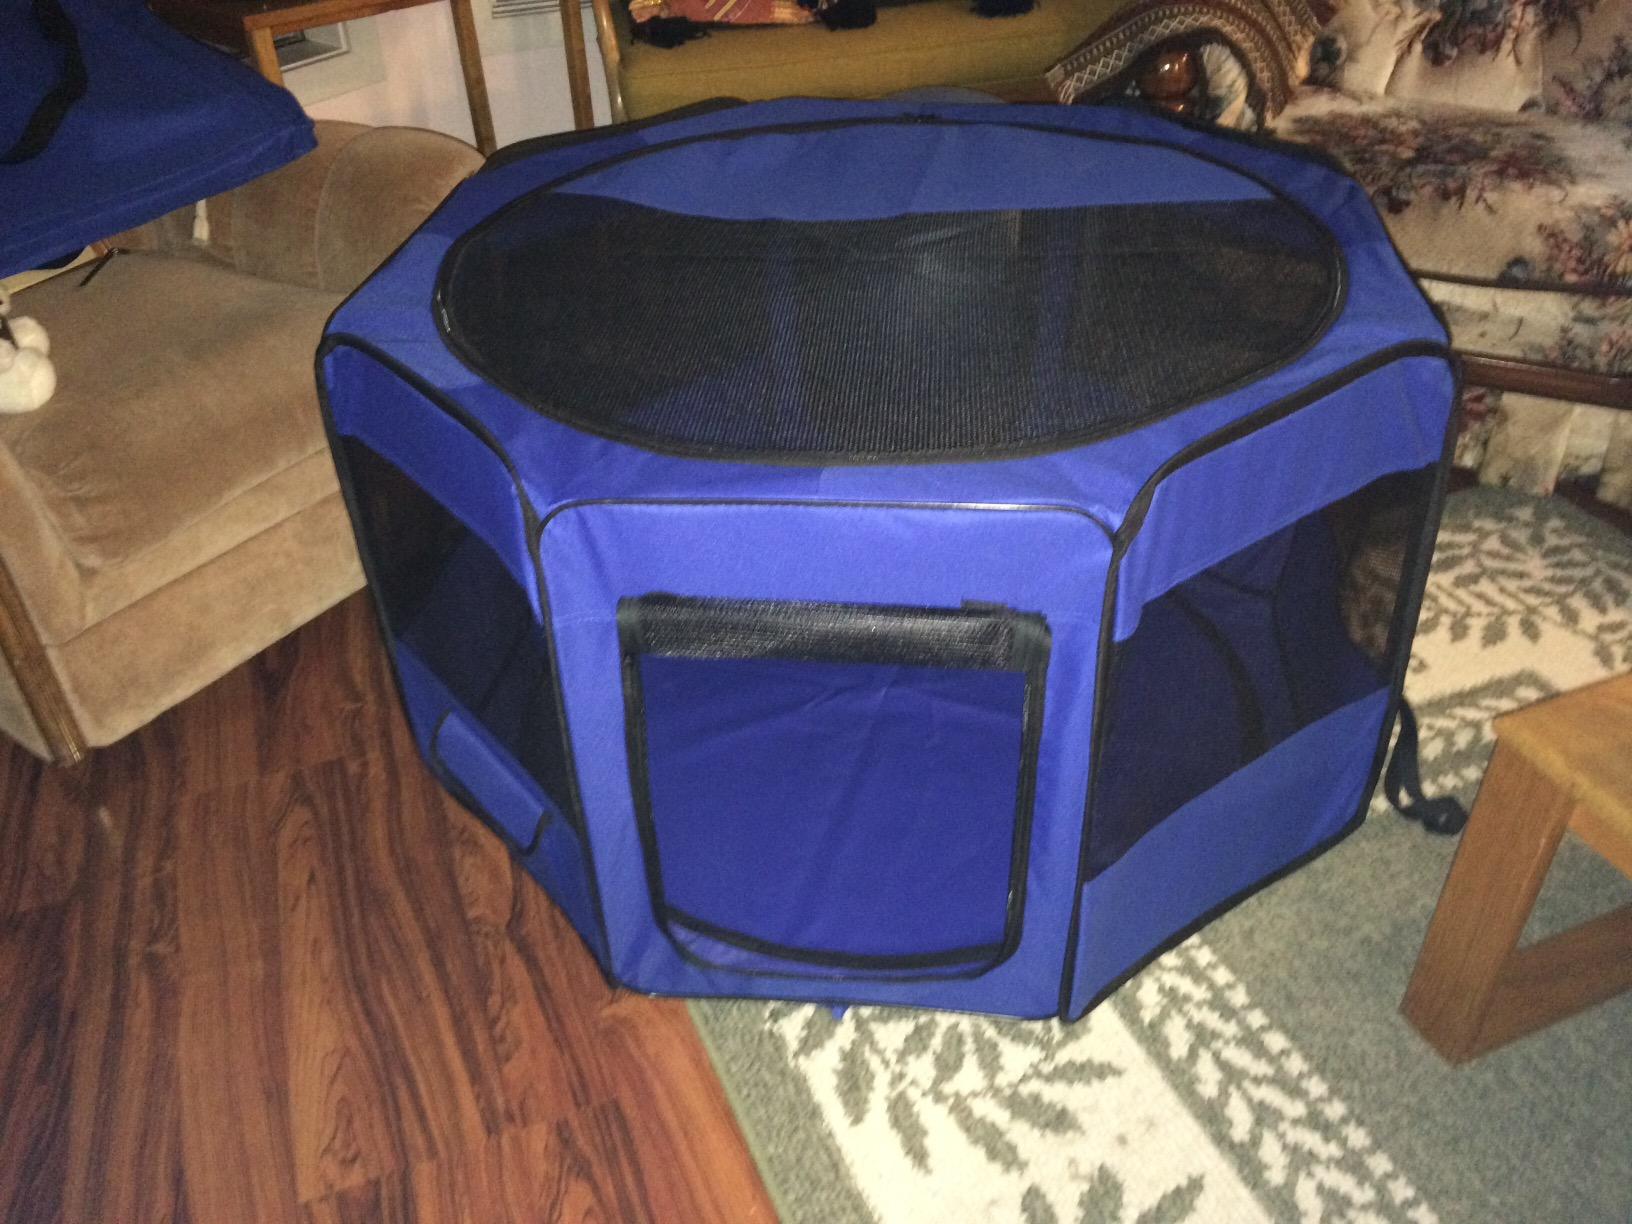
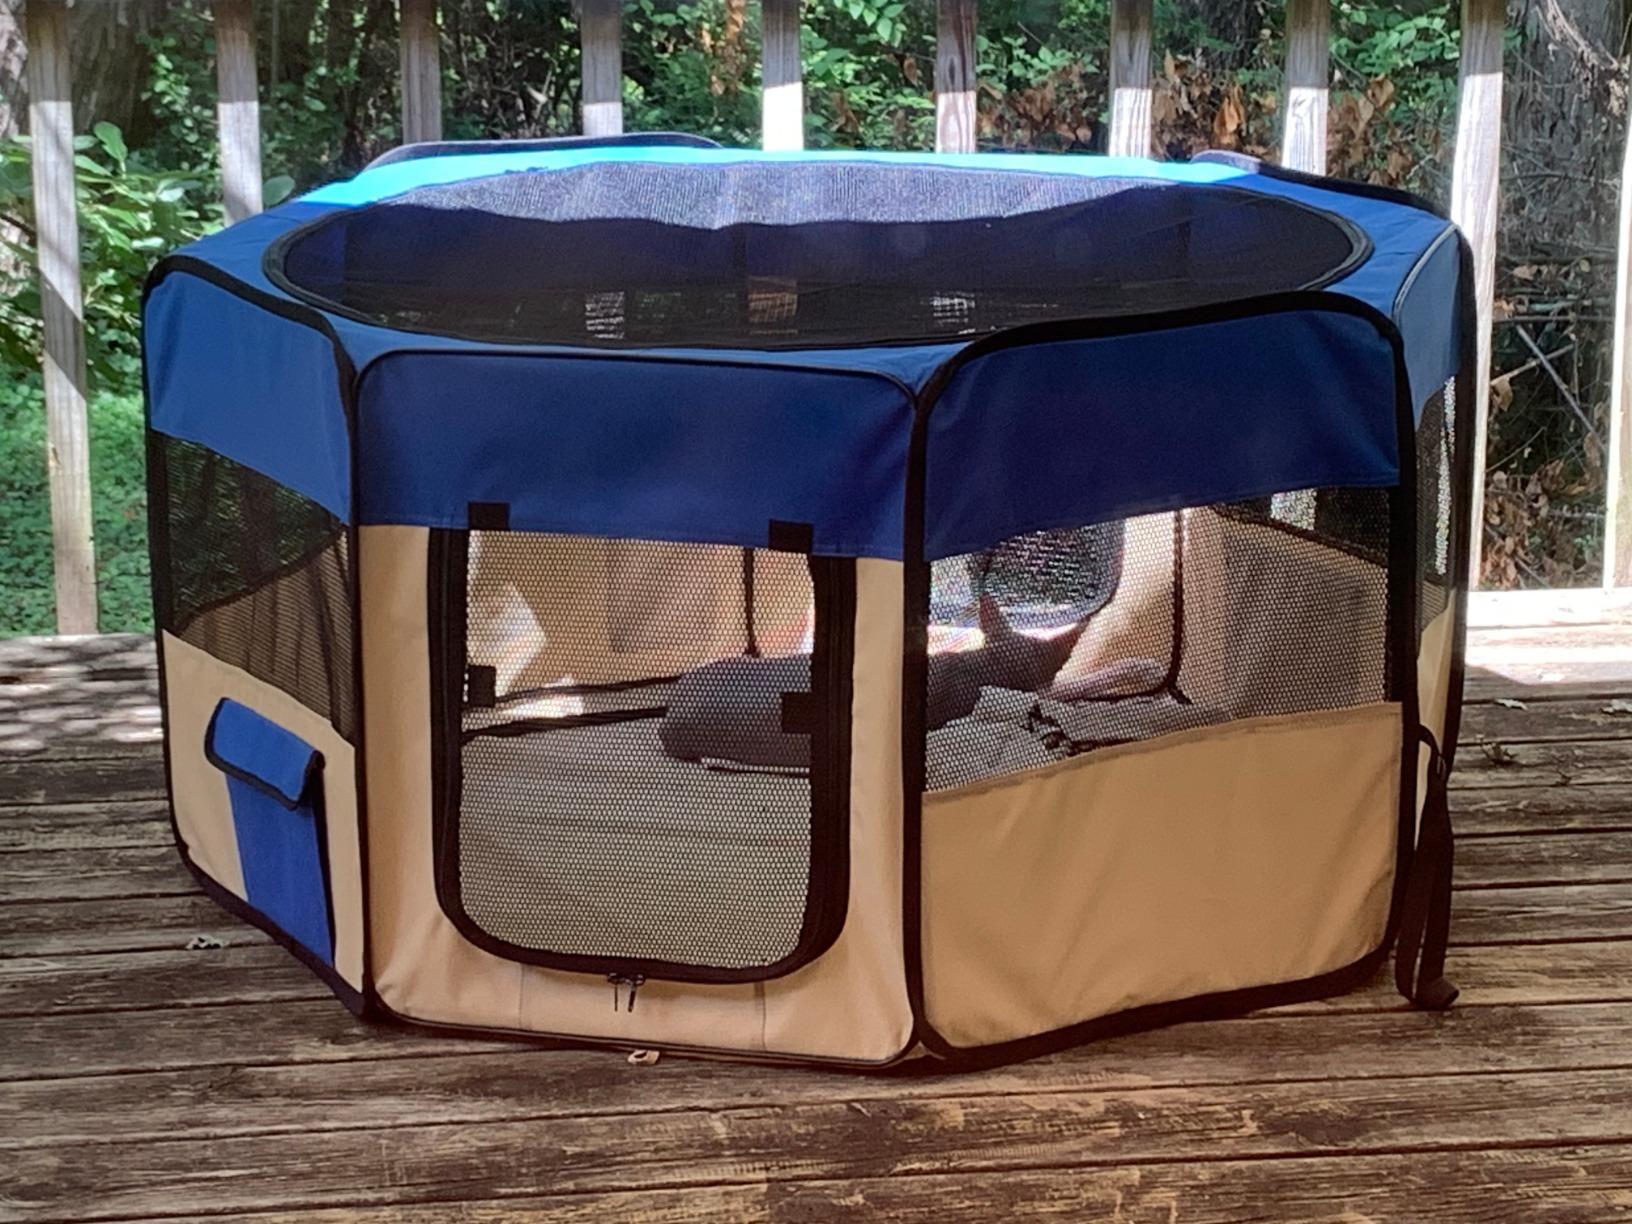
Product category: items_kennel
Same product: no